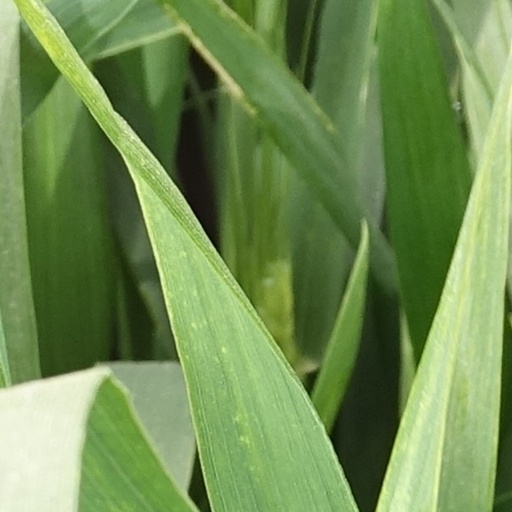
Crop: wheat